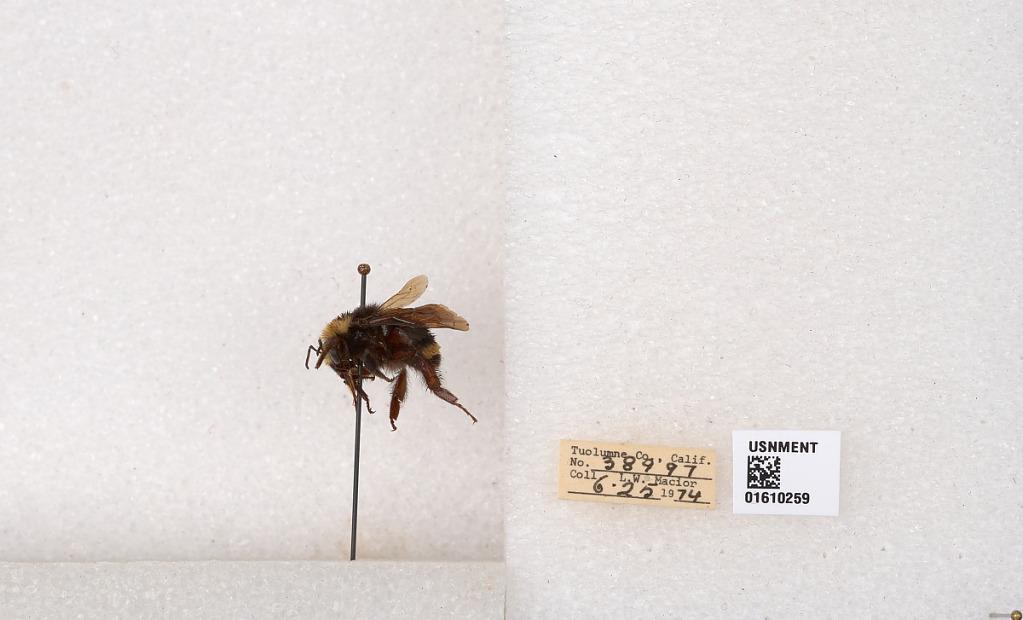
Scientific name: Bombus (Pyrobombus) vosnesenskii Radoszkowski
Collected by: L. Macior
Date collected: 1974-6-25
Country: United States
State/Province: California
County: Tuolumne
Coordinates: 37.9712, -120.228